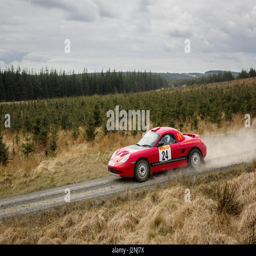
english civil parish : rally car taking part